Chastain Motorsports

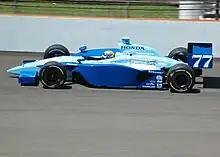
Roberto Moreno during 2007 Indianapolis 500 practice

Chastain Motorsports was a team in the Indy Racing League owned by Indianapolis businessman Tom Chastain. The team was founded in 1997 and raced until 1998 with driver Stephan Gregoire. Gregoire finished 11th in driver points in 1997 and 12th in 1998 with a best race finish of 2nd at Pikes Peak International Raceway in 1997. At the end of the 1998 season the team ceased operations.